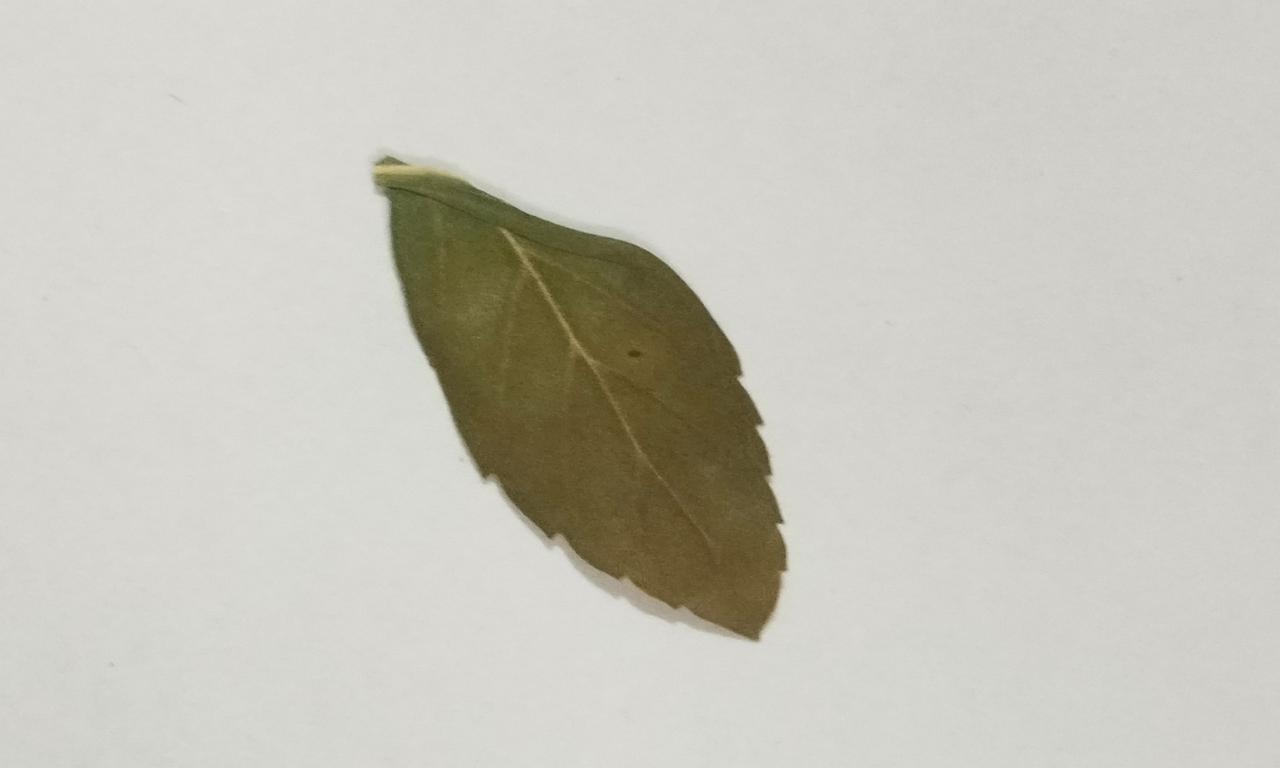
Label: Dried